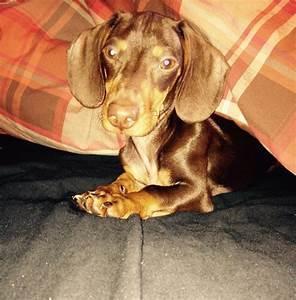
dog